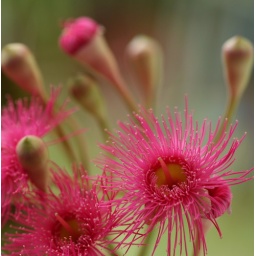
This is the eucalyptus tree in flower